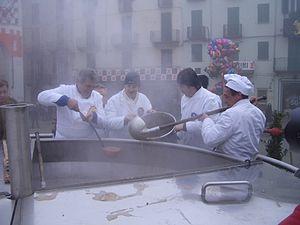
Le carnaval d'Ivrea est une manifestation carnavalesque de la commune d'Ivrée dans la province de Turin.